Yuen Kong Tsuen

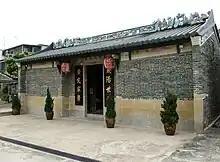
Leung Ancestral Hall in Yuen Kong Tsuen.

Yuen Kong Tsuen is a village in Pat Heung, Yuen Long District, Hong Kong.